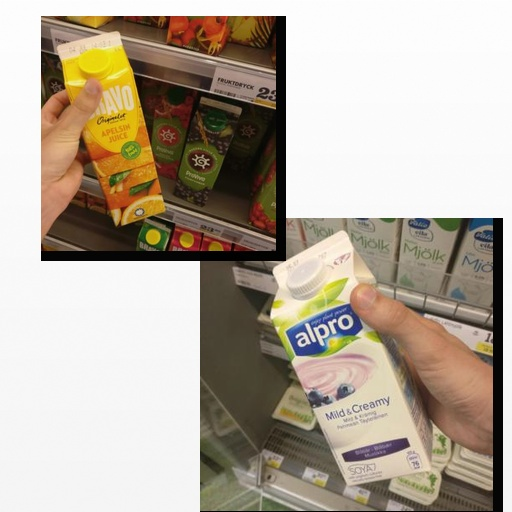
Food items: orange_juice, blueberry_soyghurt